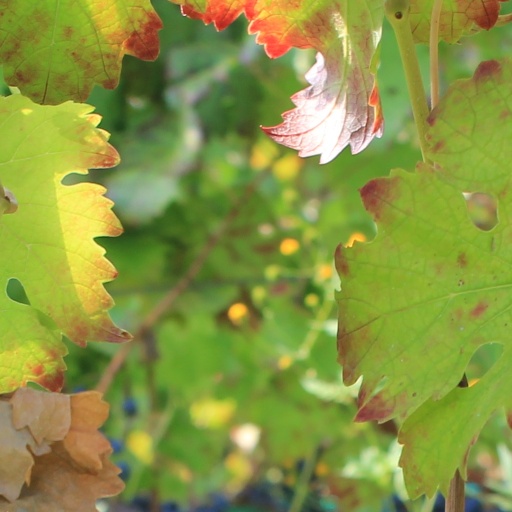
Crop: grape